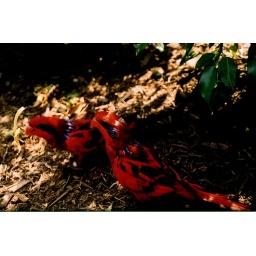
Thesee Little Red birds are in teh bird Sanctuarary there and they BITE!!!